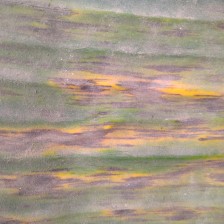
Label: sigatoka